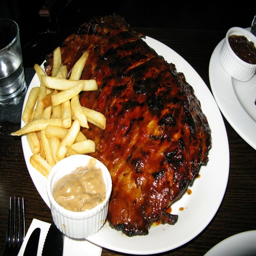
hurricanes possibly the best steak and ribs ? any views ? it can get very rowdy though so not a great place for a romantic meal for two .